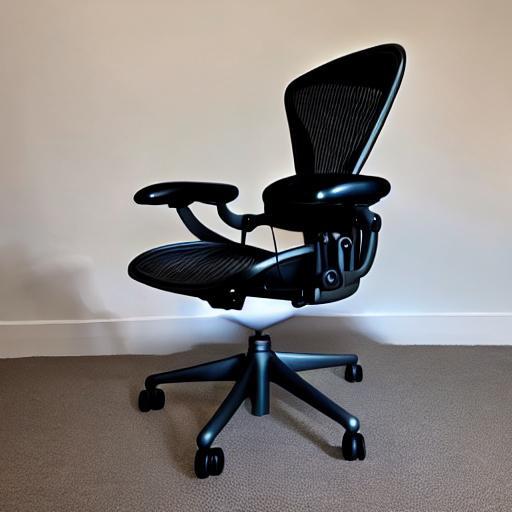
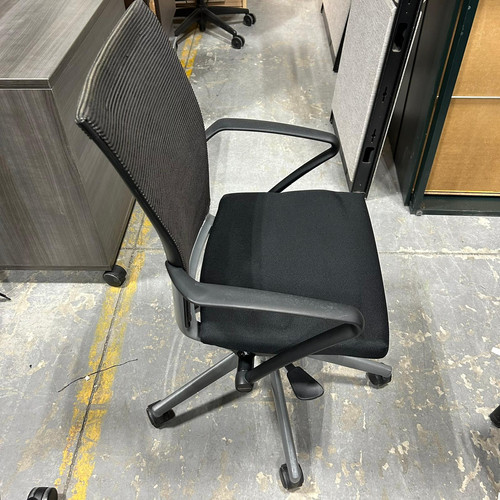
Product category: items_chair
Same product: no